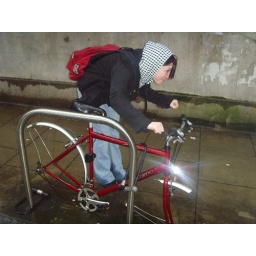
My mate kim finds her dream bike in an alley off aungier street